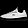
Label: Sneaker